John M. Phelps

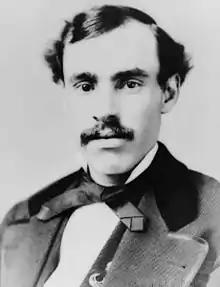
John M. Phelps, first President of the West Virginia Senate

John M. Phelps (1821-August 26, 1884) was a Methodist minister who became politically active in the Republican Party during the American Civil War, and became the first president of the West Virginia Senate (having been elected from Mason County) and later served as West Virginia's fifth secretary of state (1871–1873).